Sing Party

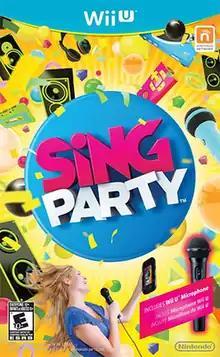
North American box art

Sing Party (stylized as SiNG PARTY) is a music party video game developed by Nintendo and FreeStyleGames and published by Nintendo for the Wii U. It was released in North America as a Wii U launch title in November 2012, and later in Europe in January 2013.